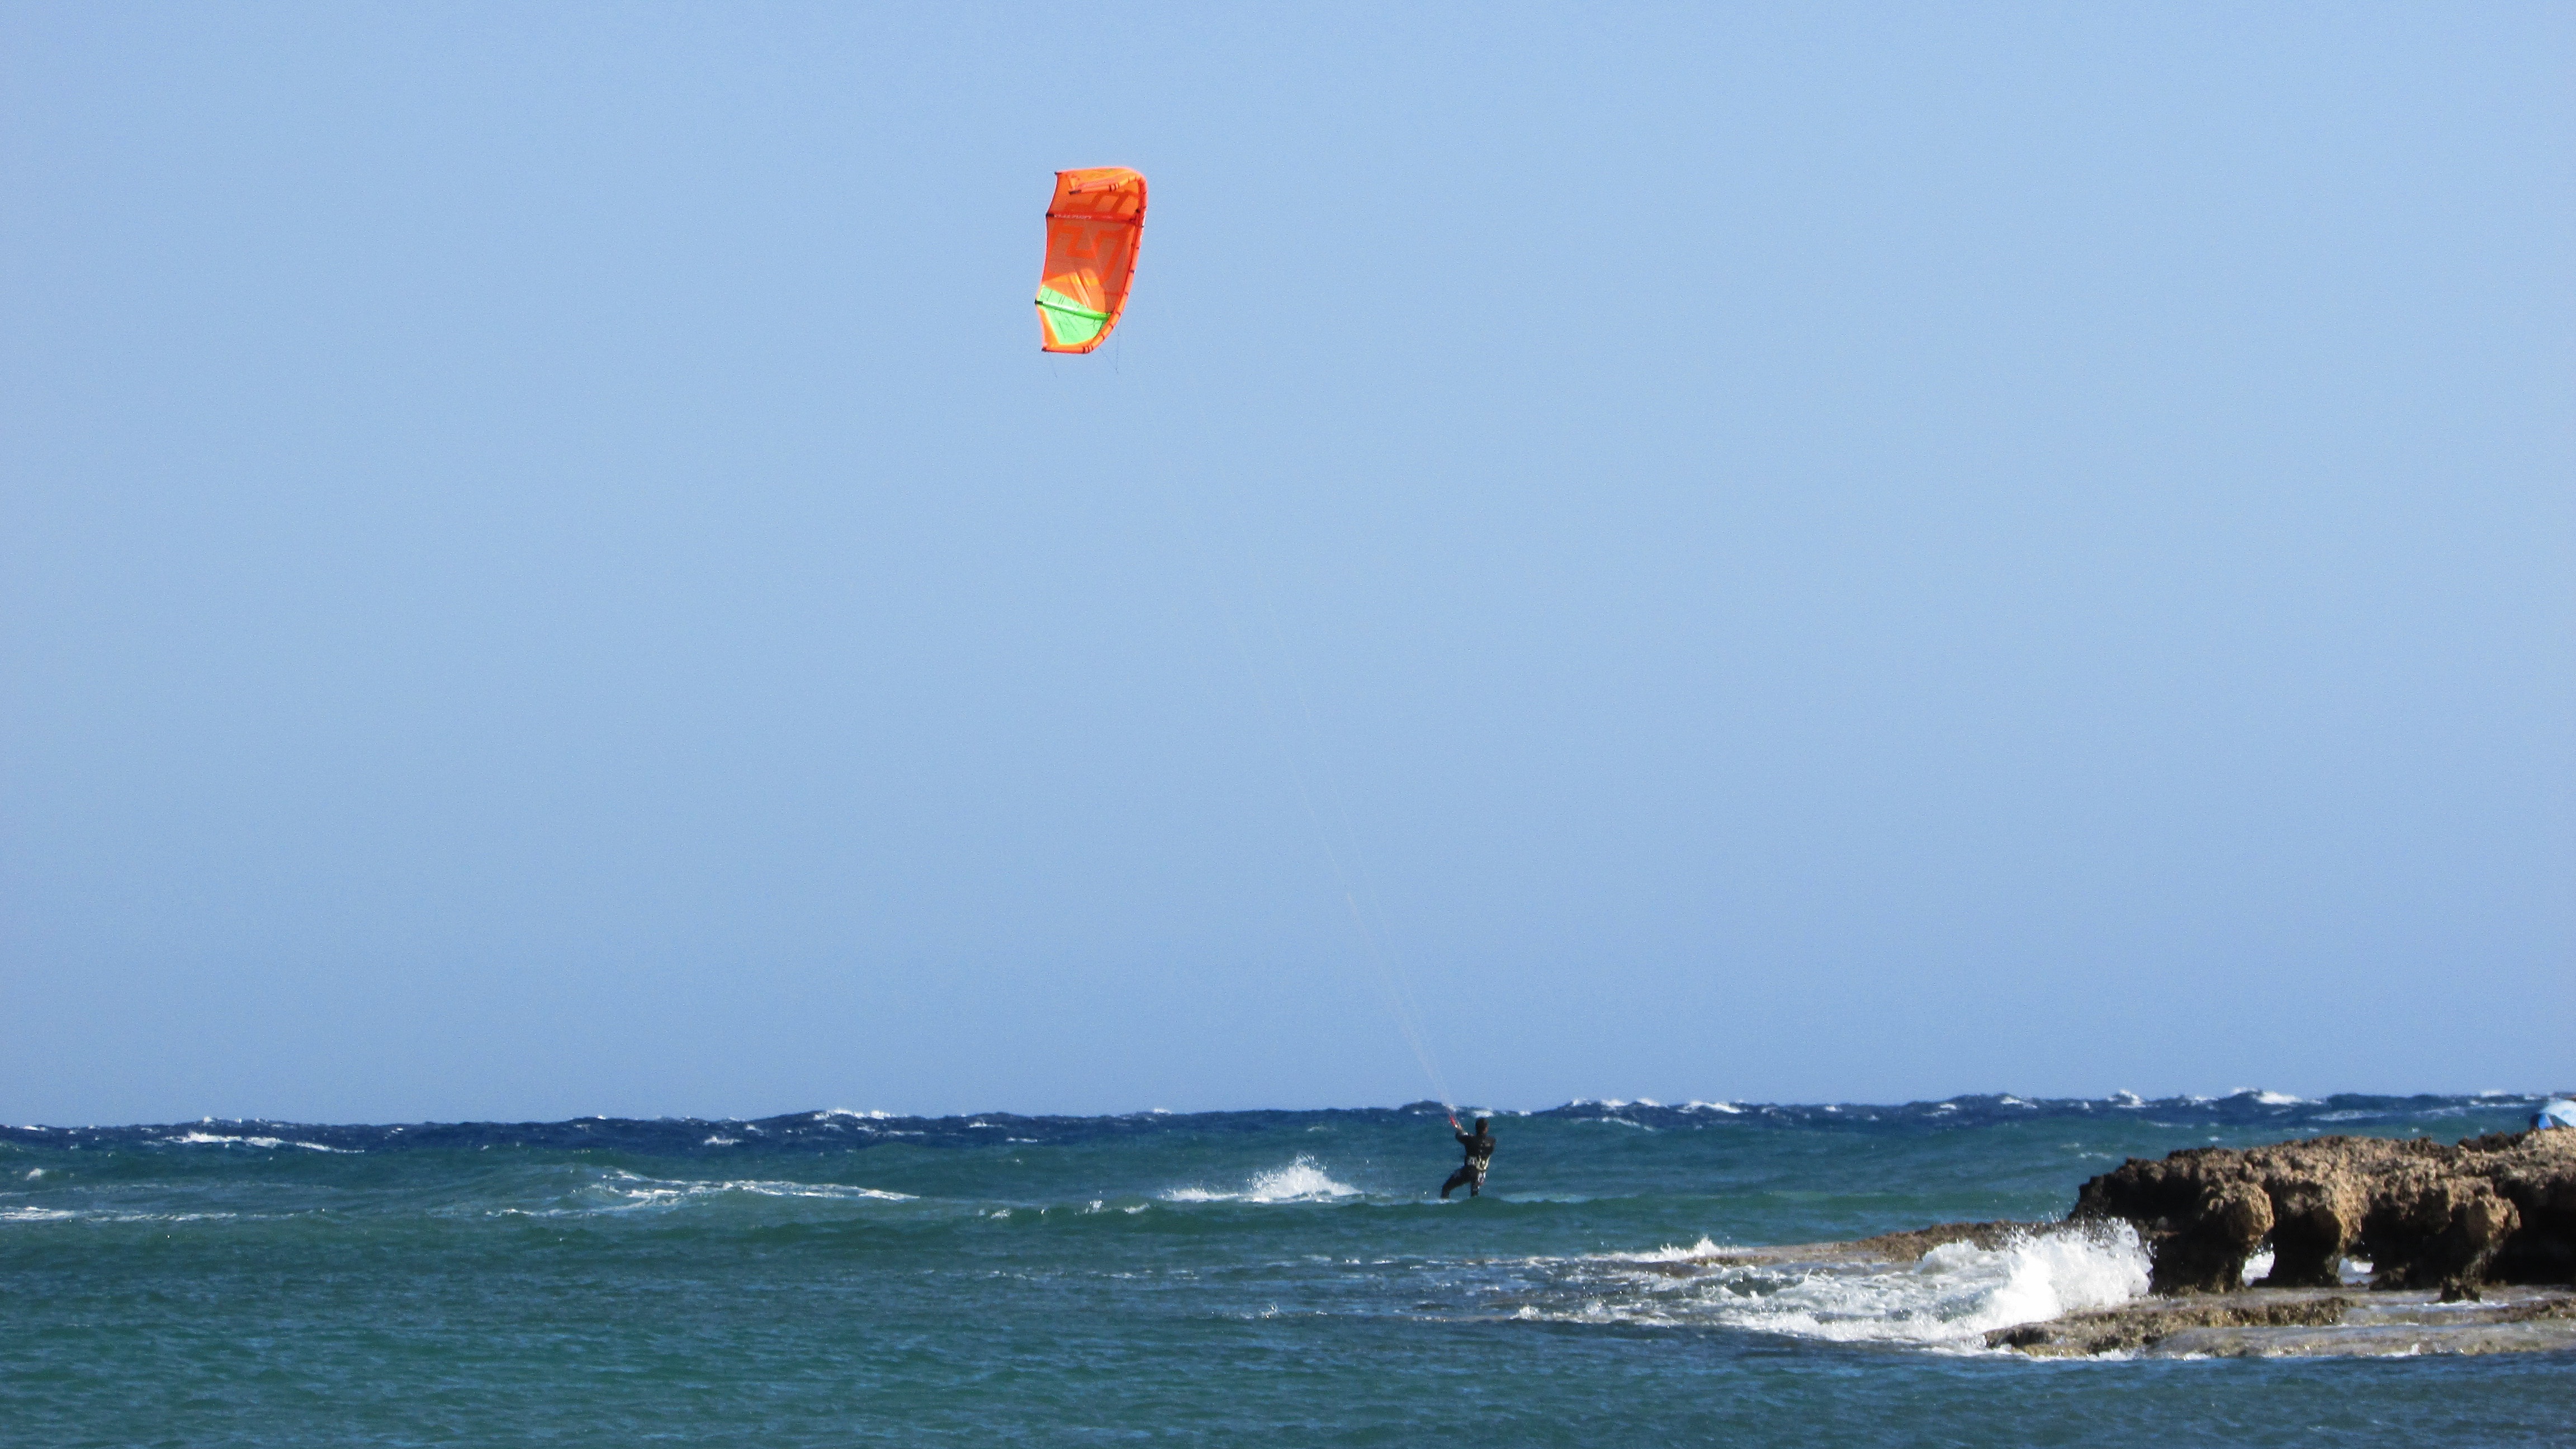
sport, wind, surfer, surfing, extreme, extreme sport, speed, toy, activity, sports, kitesurfing, kiteboarding, kitesurfer, water sport, kite surf, windsports, wind wave, boardsport, kite sports, surface water sports, individual sports